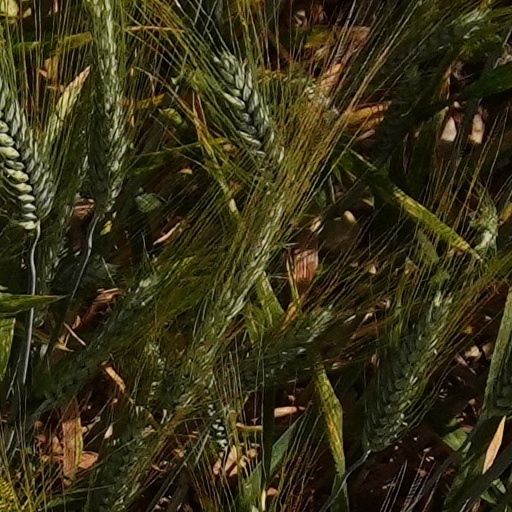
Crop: wheat